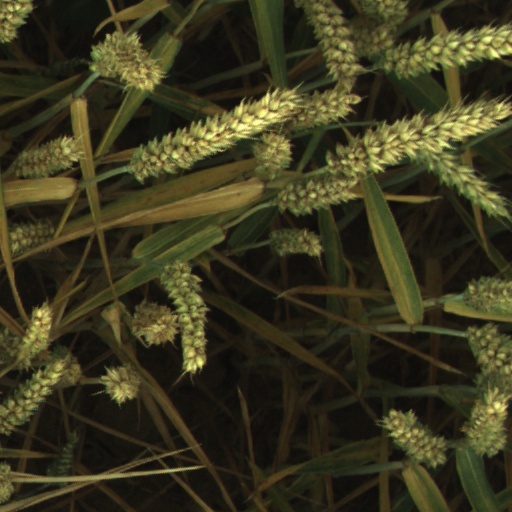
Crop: wheat